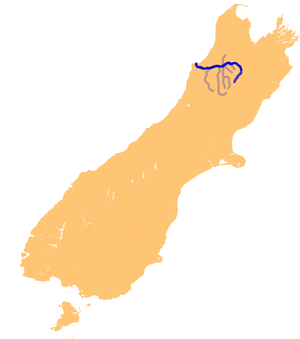
Le fleuve Buller est un cours d'eau de Nouvelle-Zélande, qui s'écoule dans l'Île du Sud dans le district de Buller, dans la région de Tasman, jusqu'à son embouchure dans la Mer de Tasman.